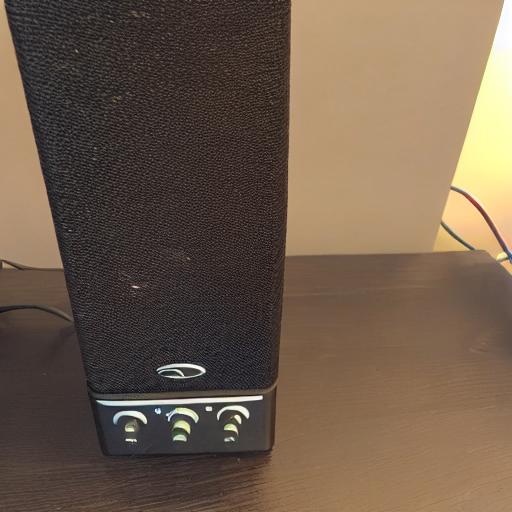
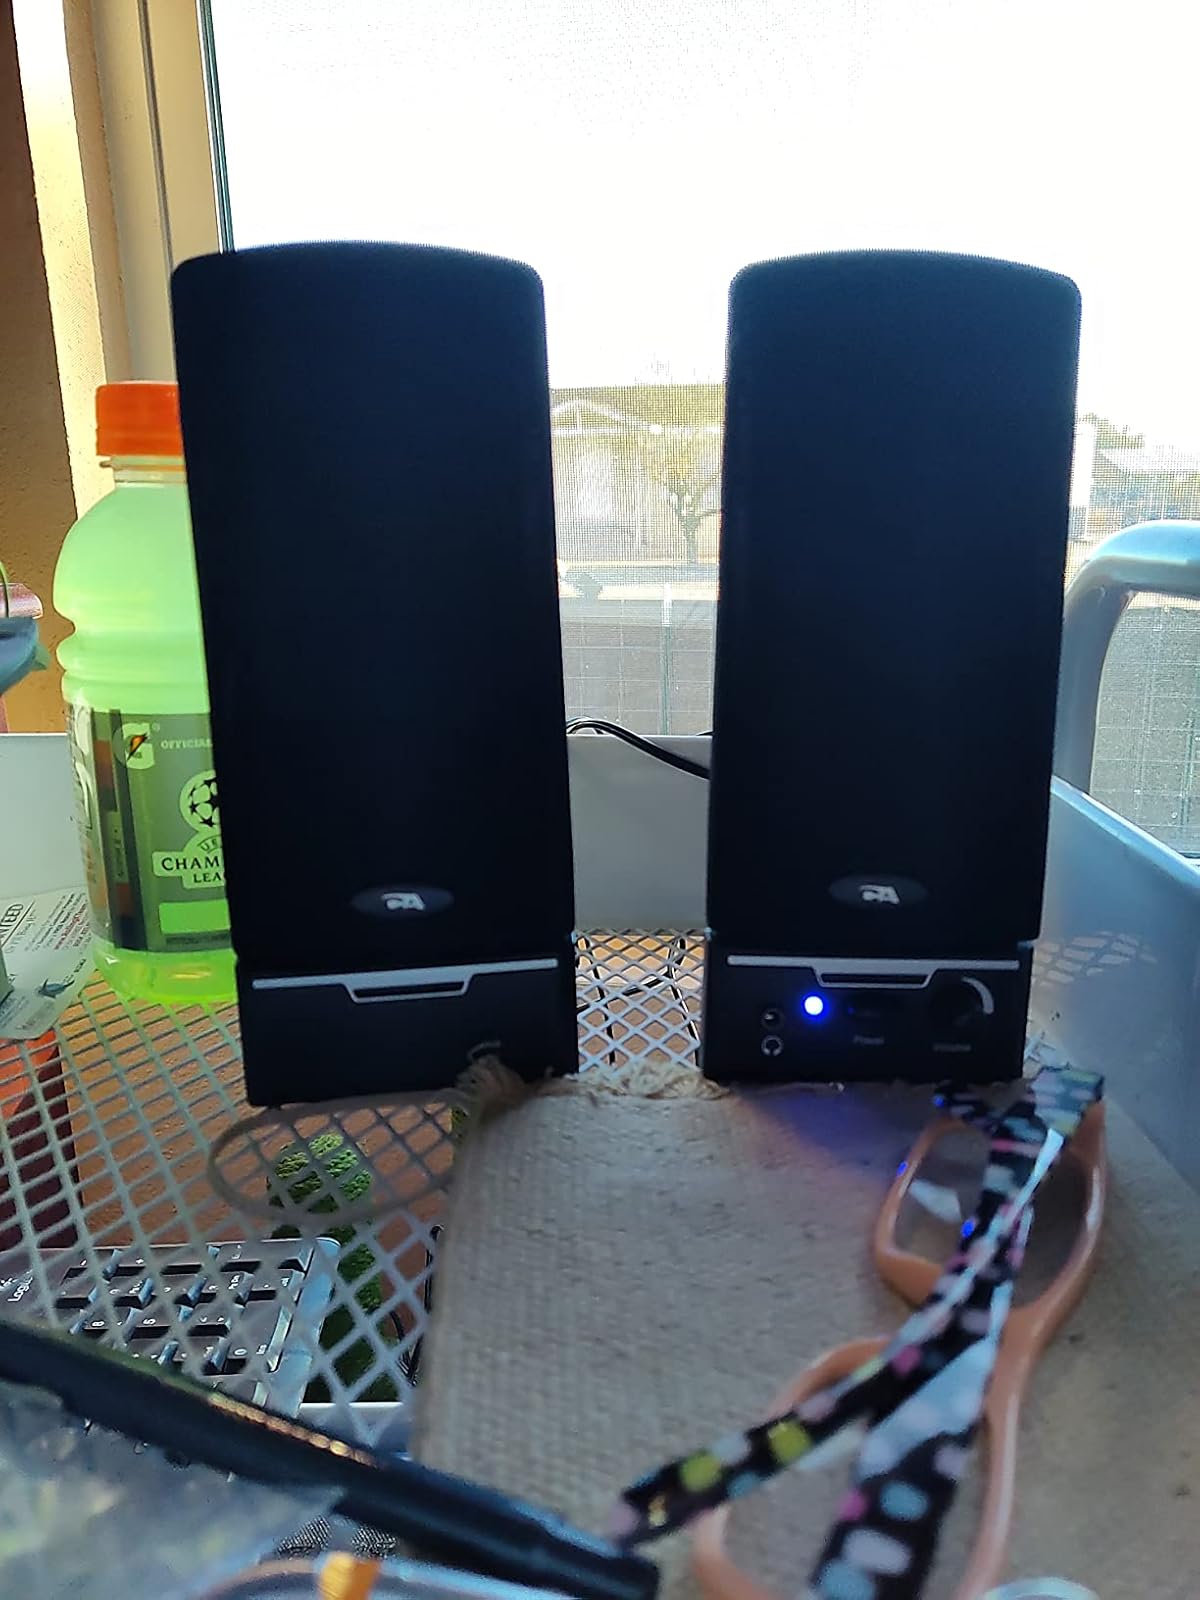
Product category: speaker
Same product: no